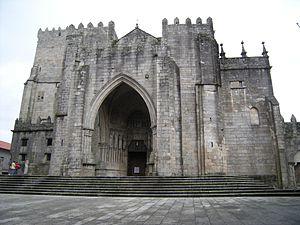
Le diocèse de Tui-Vigo est une église particulière de l'Église catholique en Espagne. Le saint patron du diocèse est San Telmo.